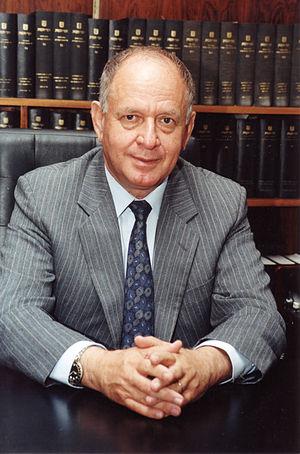
Le président de la Knesset est un député élu par ses pairs, qui a un rôle de direction des débats et d’organisation des travaux de la Knesset, le parlement monocaméral de l'État d'Israël.